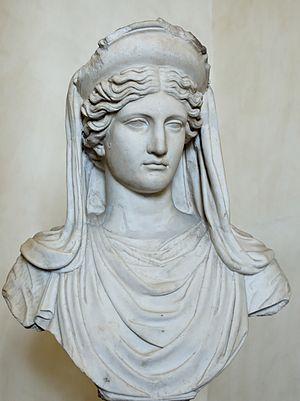
Déméter. Marbre, copie romaine d'un original grec du IVe siècle av. J.-C. Italiano: Busto di Demetra. Marmo, copia romana da un originale greco del IV sec. a.C.
Le palais Altemps est un palais situé au Champ de Mars, à Rome, dans le quartier de Ponte, sur la piazza di San Apollinare 44, au nord de la piazza Navona.